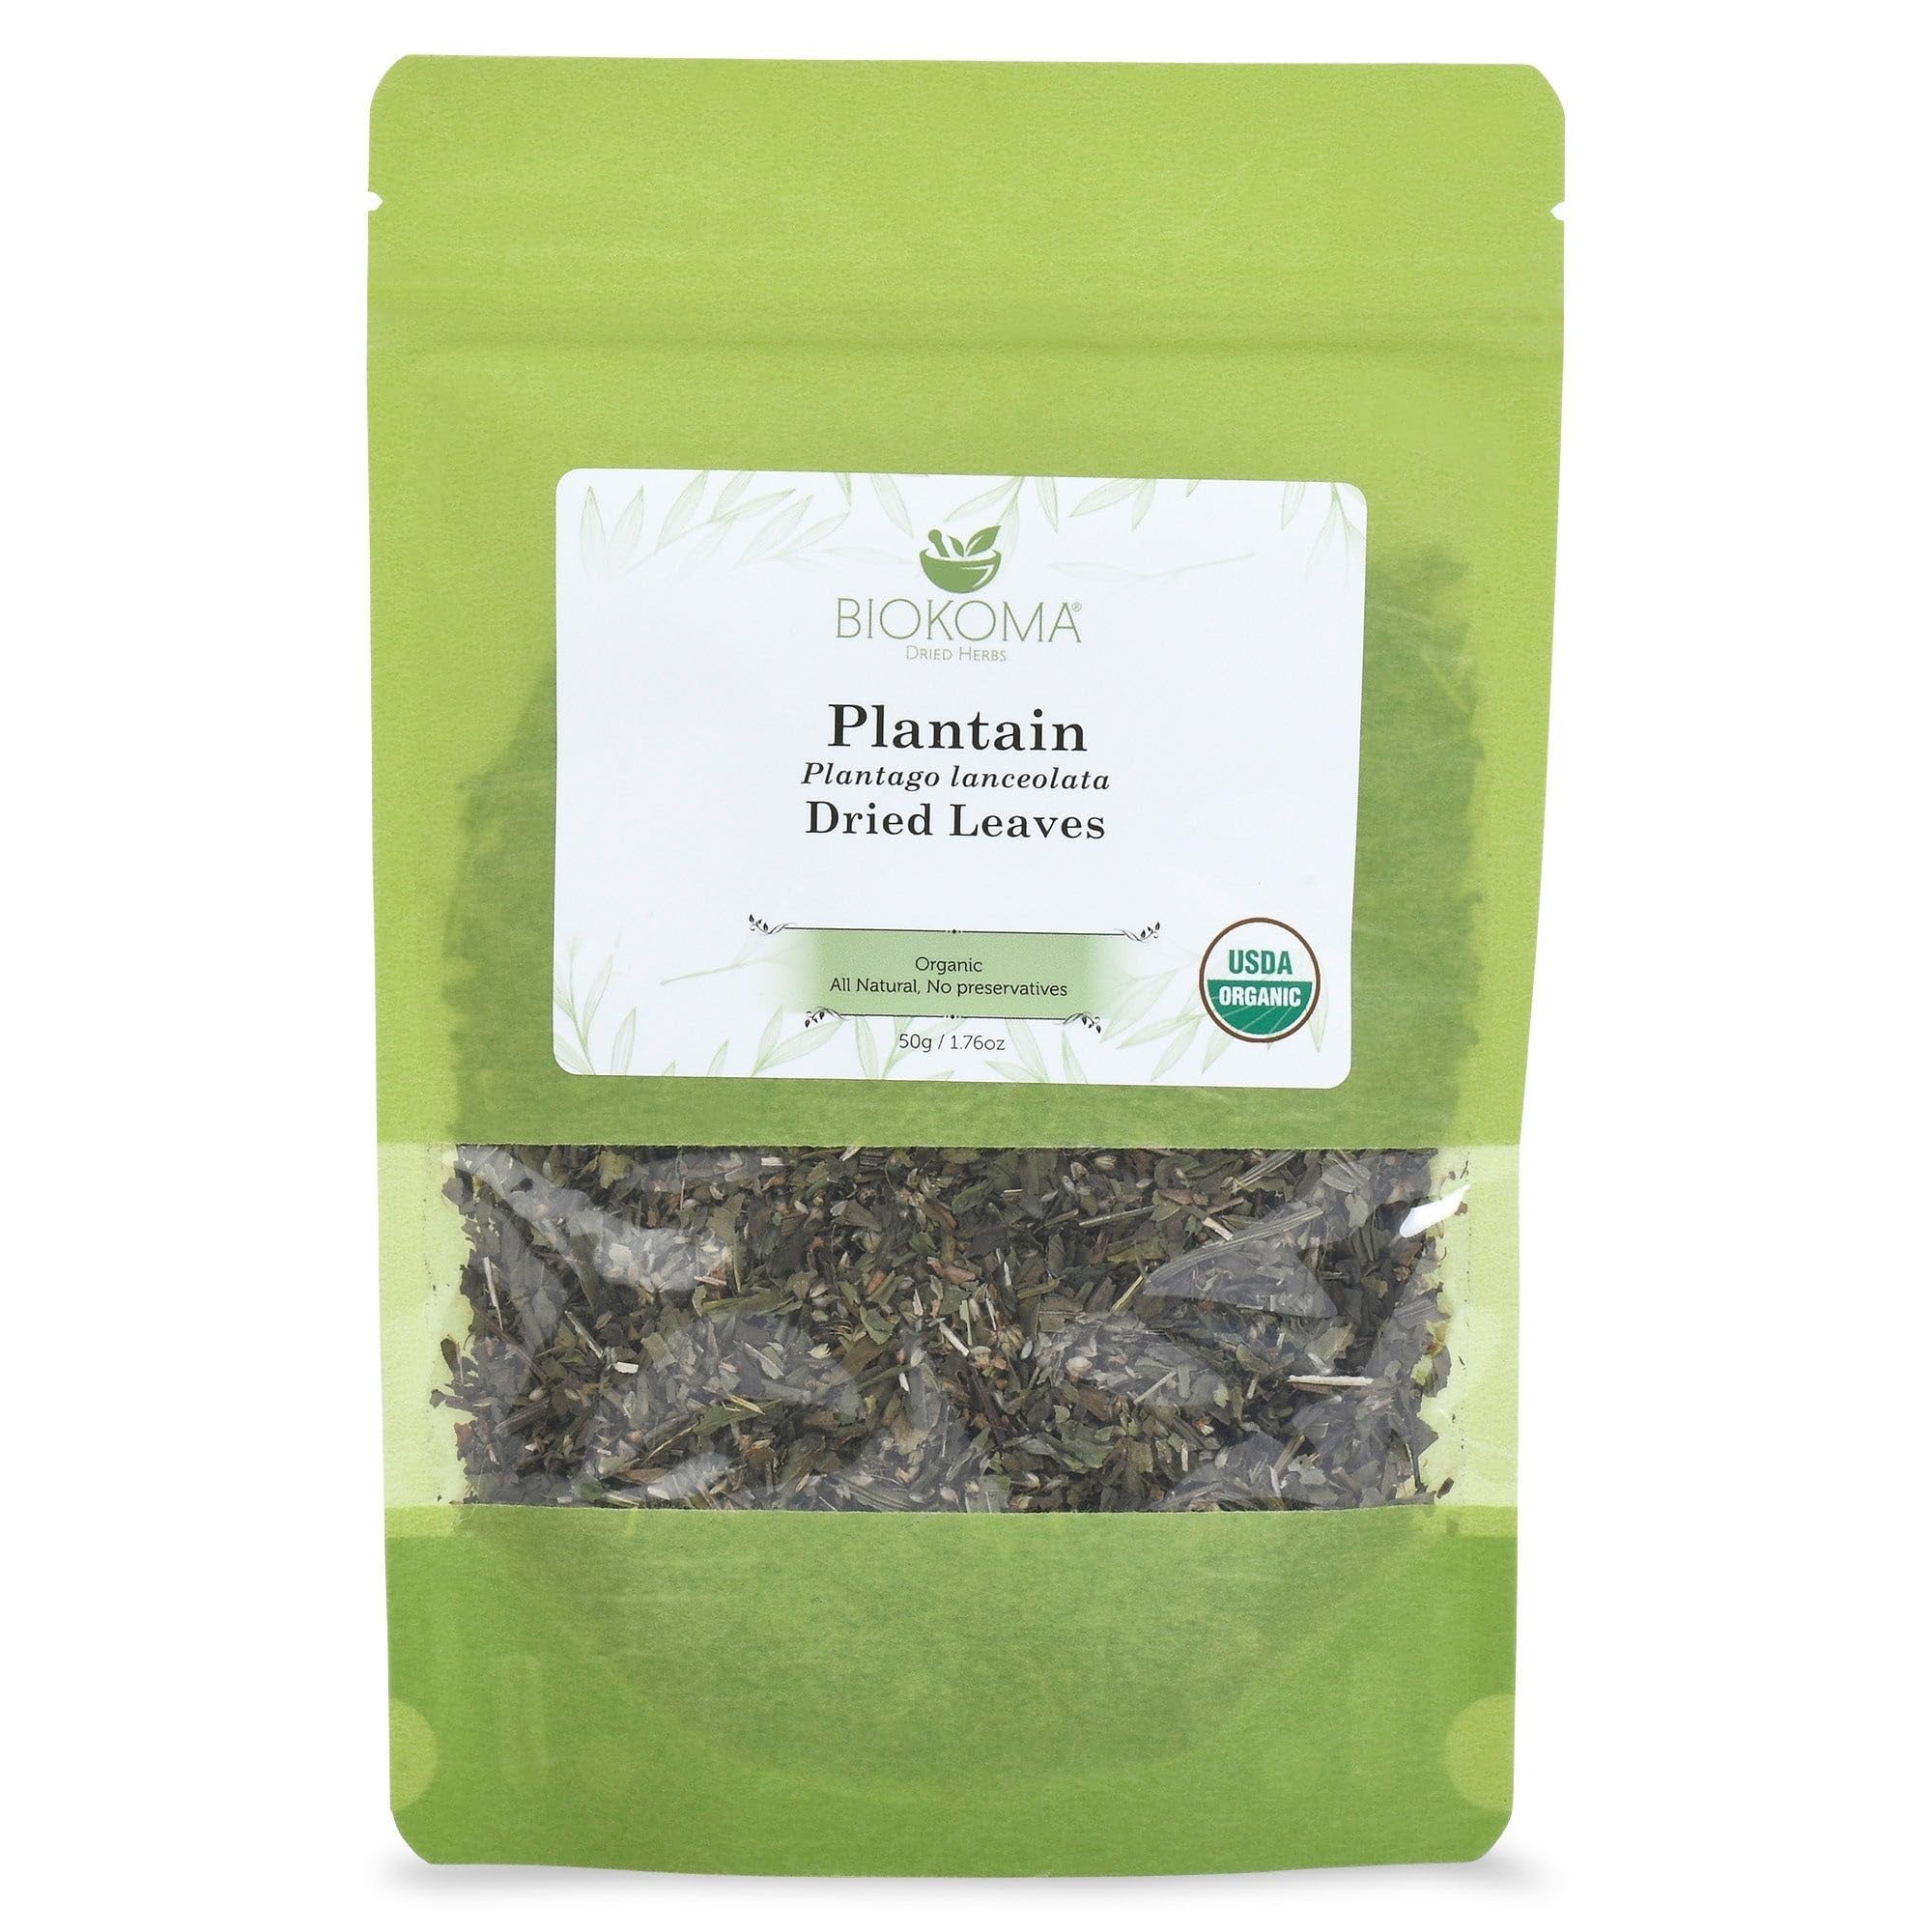
Item Name: Biokoma Pure and Organic Plantain Dried Leaves 50g (1.76oz) In Resealable Moisture Proof Pouch, USDA Certified Organic - Herbal Tea, No Additives, No Preservatives, No GMO, Kosher
Bullet Point 1: Introduction: Plantain is a common backyard herb with broad leafs. Most people think of it as a weed, though it is an incredibly useful herb. Plantain is very high in vitamins A and C and in calcium. Plantain has been used as a panacea in some Native American cultures and with some very good reasons
Bullet Point 2: Ingredients: USDA Certified Organic Plantago Lanceolata
Bullet Point 3: Preparation and Dosage: One teaspoon pour the glass of boiling water and leave under a cover for approx. 10-15 minutes until it infuses. Drink 1-2 times a day
Bullet Point 4: Bio Herbs: A perfect balance of taste, a high standard of quality and freshness.
Bullet Point 5: Our team of product experts is always available to help you choose the best products for your needs.
Product Description: Pure natural product without any additives<br/> Resealable moisture proof pouch<br/> Rich in flavonoids, aukubin glycoside, organic acids, mucilages, pectins, tannins, mineral salts, zinc, potassium, silicon, iron.<br/> Expectorant, astringent <br/> May help with sunburns, stings, insect bites, snake bites, poison ivy breakouts, rashes, burns, blisters, and cuts.<br/><br/> Preparation and dosage:<br/> One teaspoon pour the glass of boiling water and leave under a cover for approx. 10-15 minutes until it infuses. Drink 1-2 times a day.<br/><br/> Ingredients:<br/> Organic Plantago lanceolata<br/><br/> Country of origin: Poland
Value: 1.76
Unit: Ounce

Price: 14.9